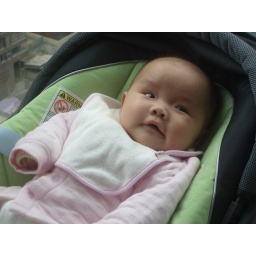
The car seat was never used in car...